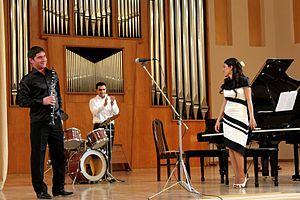
L'Académie de musique Hadjibeyov de Bakou ou l'Académie de musique de Bakou - est une école de musique située à Bakou, en Azerbaïdjan. Situé dans le centre-ville, le conservatoire dispense ses cours dans les disciplines musicales suivantes : musique symphonique, musique de chambre et musique folklorique. L'institution est le premier conservatoire national de l'Azerbaïdjan et le plus renommé.